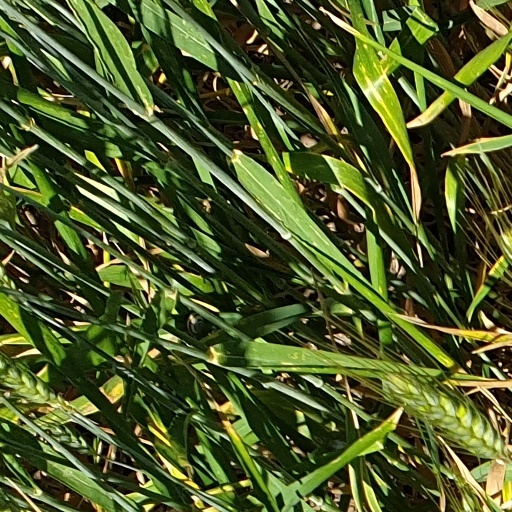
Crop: wheat